Attarintiki Daredi

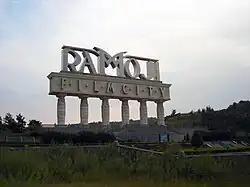
Ramoji Film City, where was significantly shot.

An action sequence featuring Kalyan and other cast members was shot in late February 2013. The next schedule commenced from 1 March 2013 at a specially erected set at Ramoji Film City in Hyderabad where scenes featuring Kalyan and the other cast members were shot. A few crucial scenes featuring the lead actors were shot there in early April 2013. Art director Ravindar supervised for the special set, which was worth 3 crore. By mid-April 2013, a major portion of the film was shot there. Kalyan and the film's unit planned to leave for Spain to shoot important sequences.